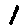
Label: 1